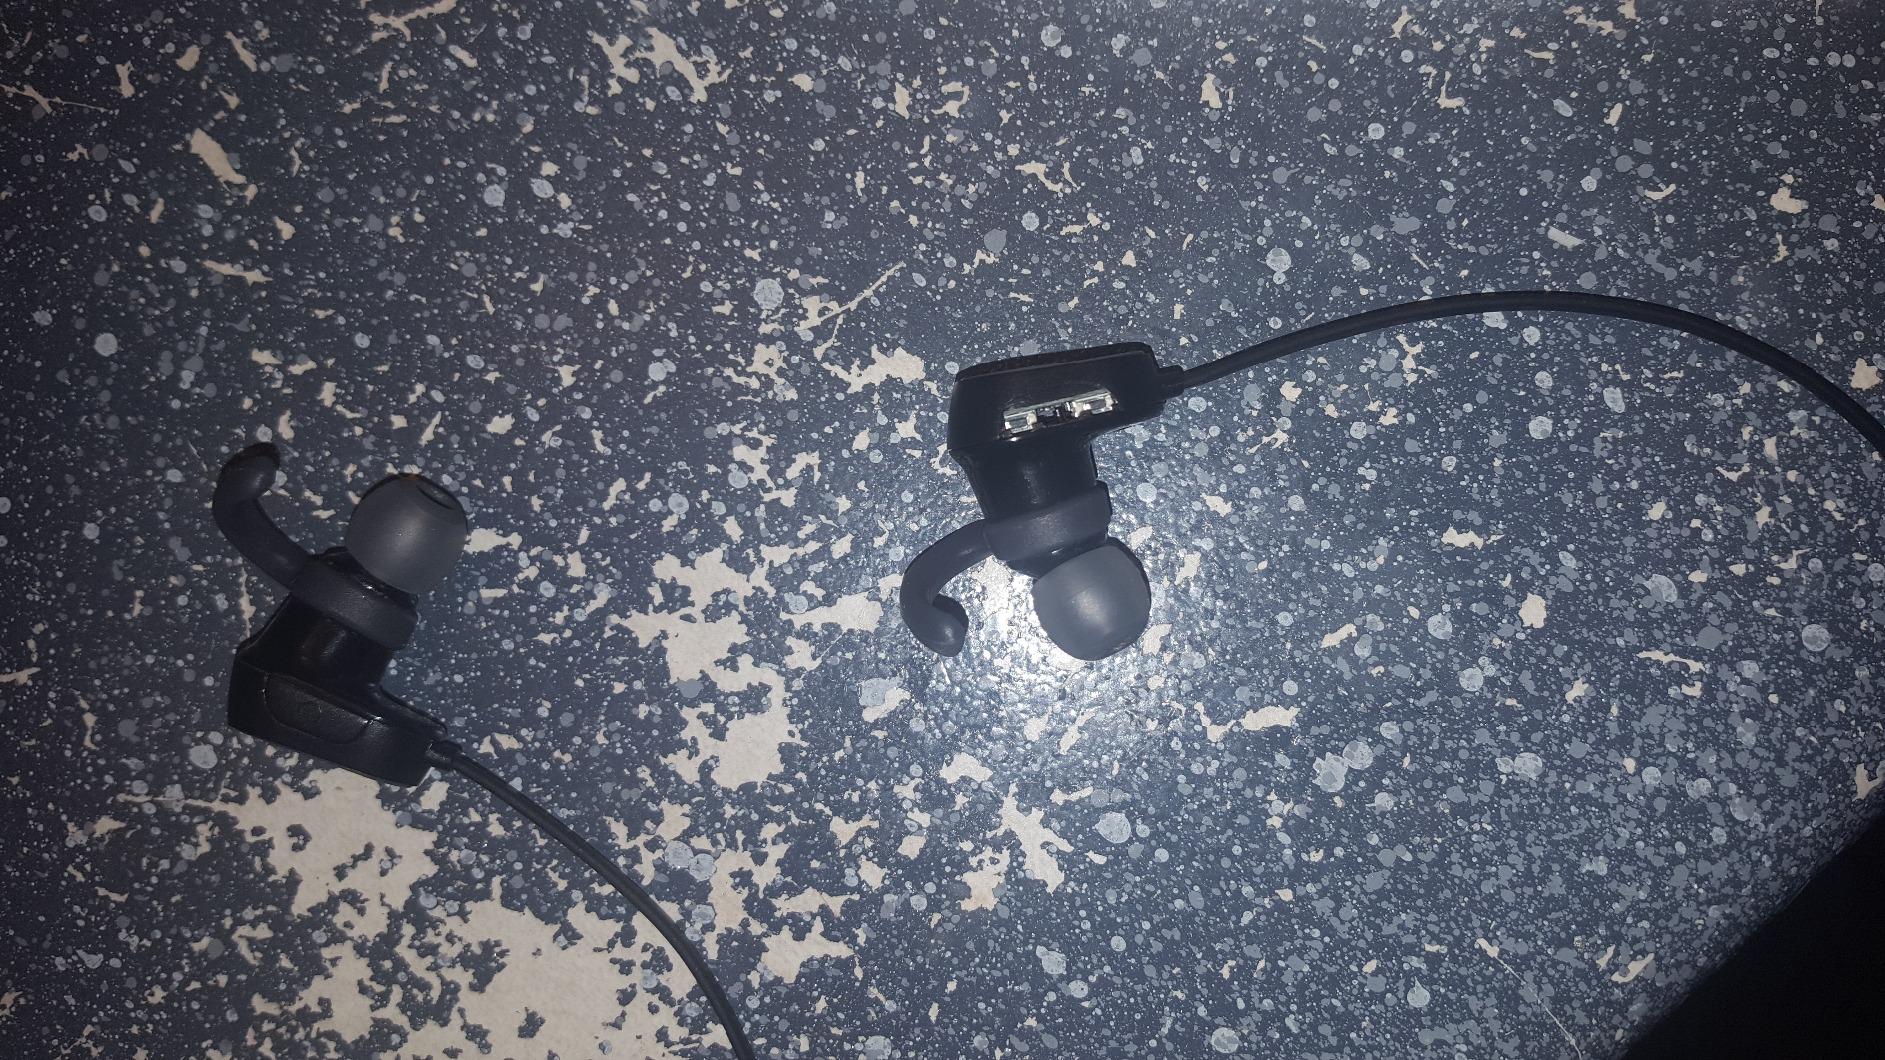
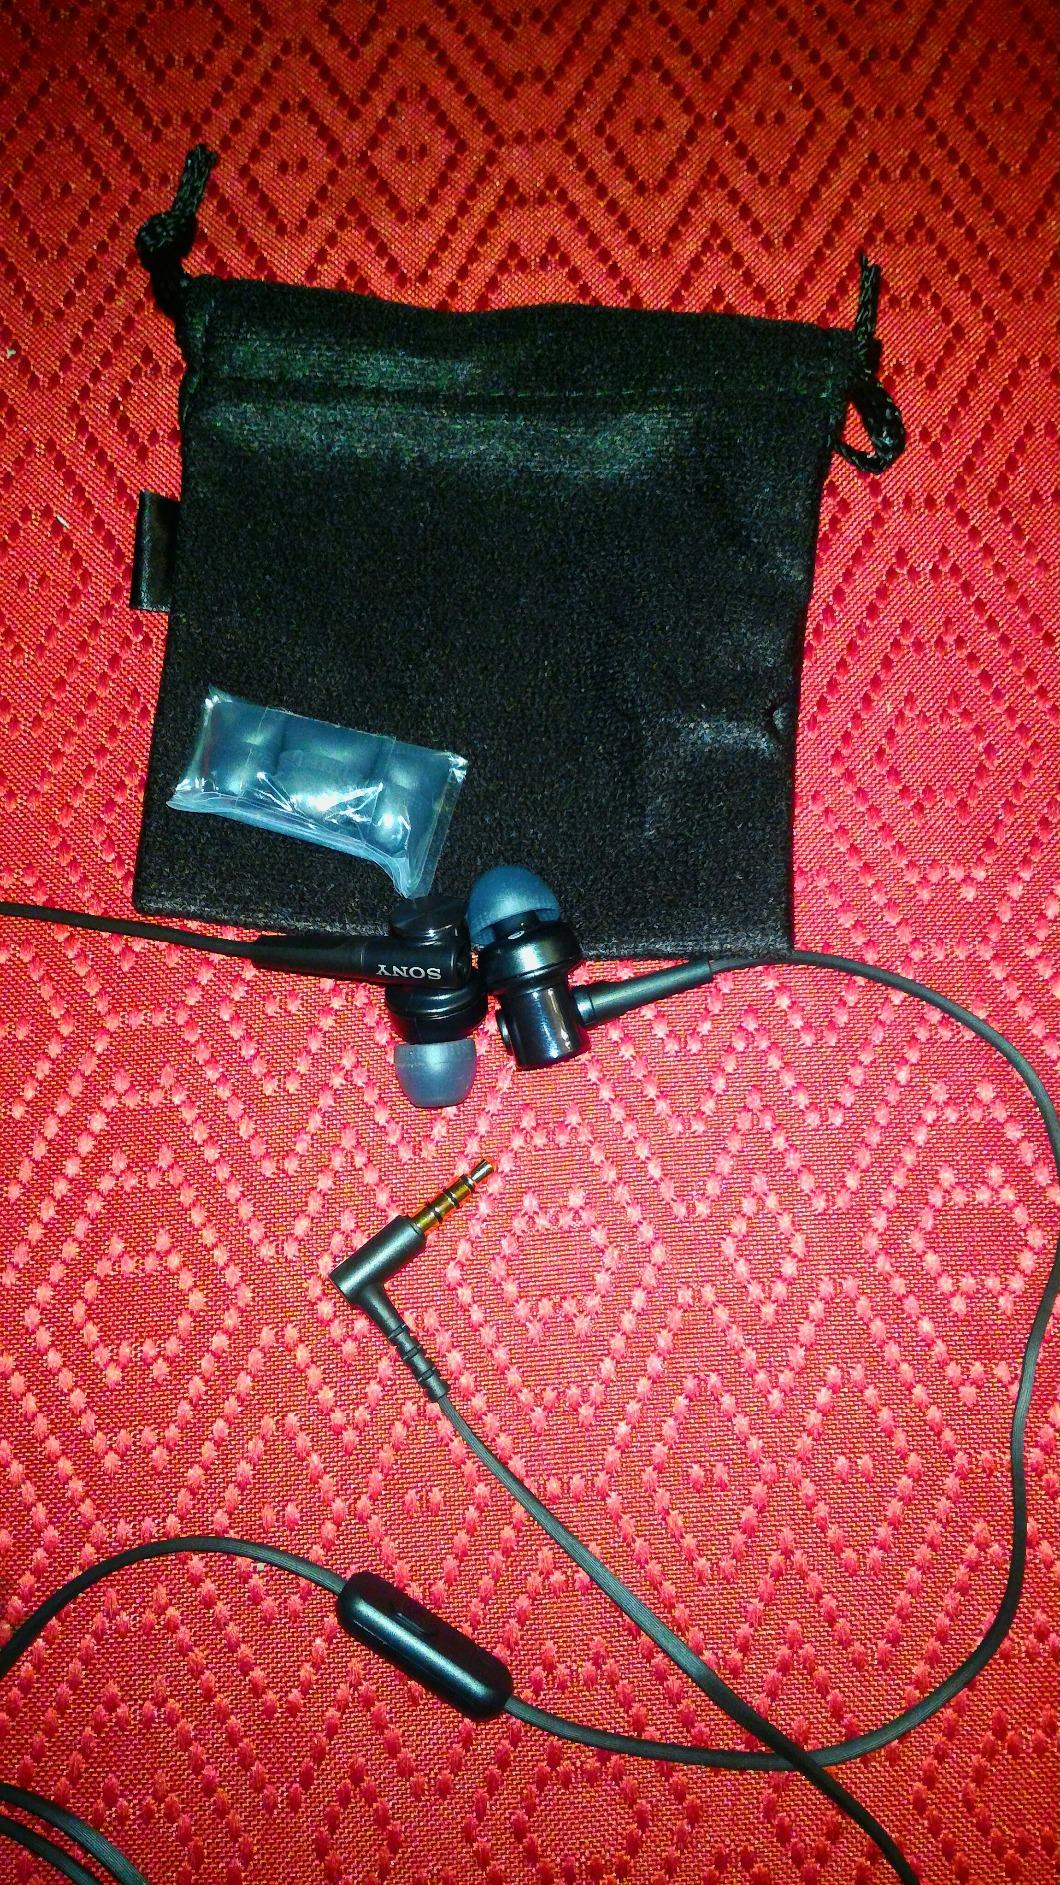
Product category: headphones
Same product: no